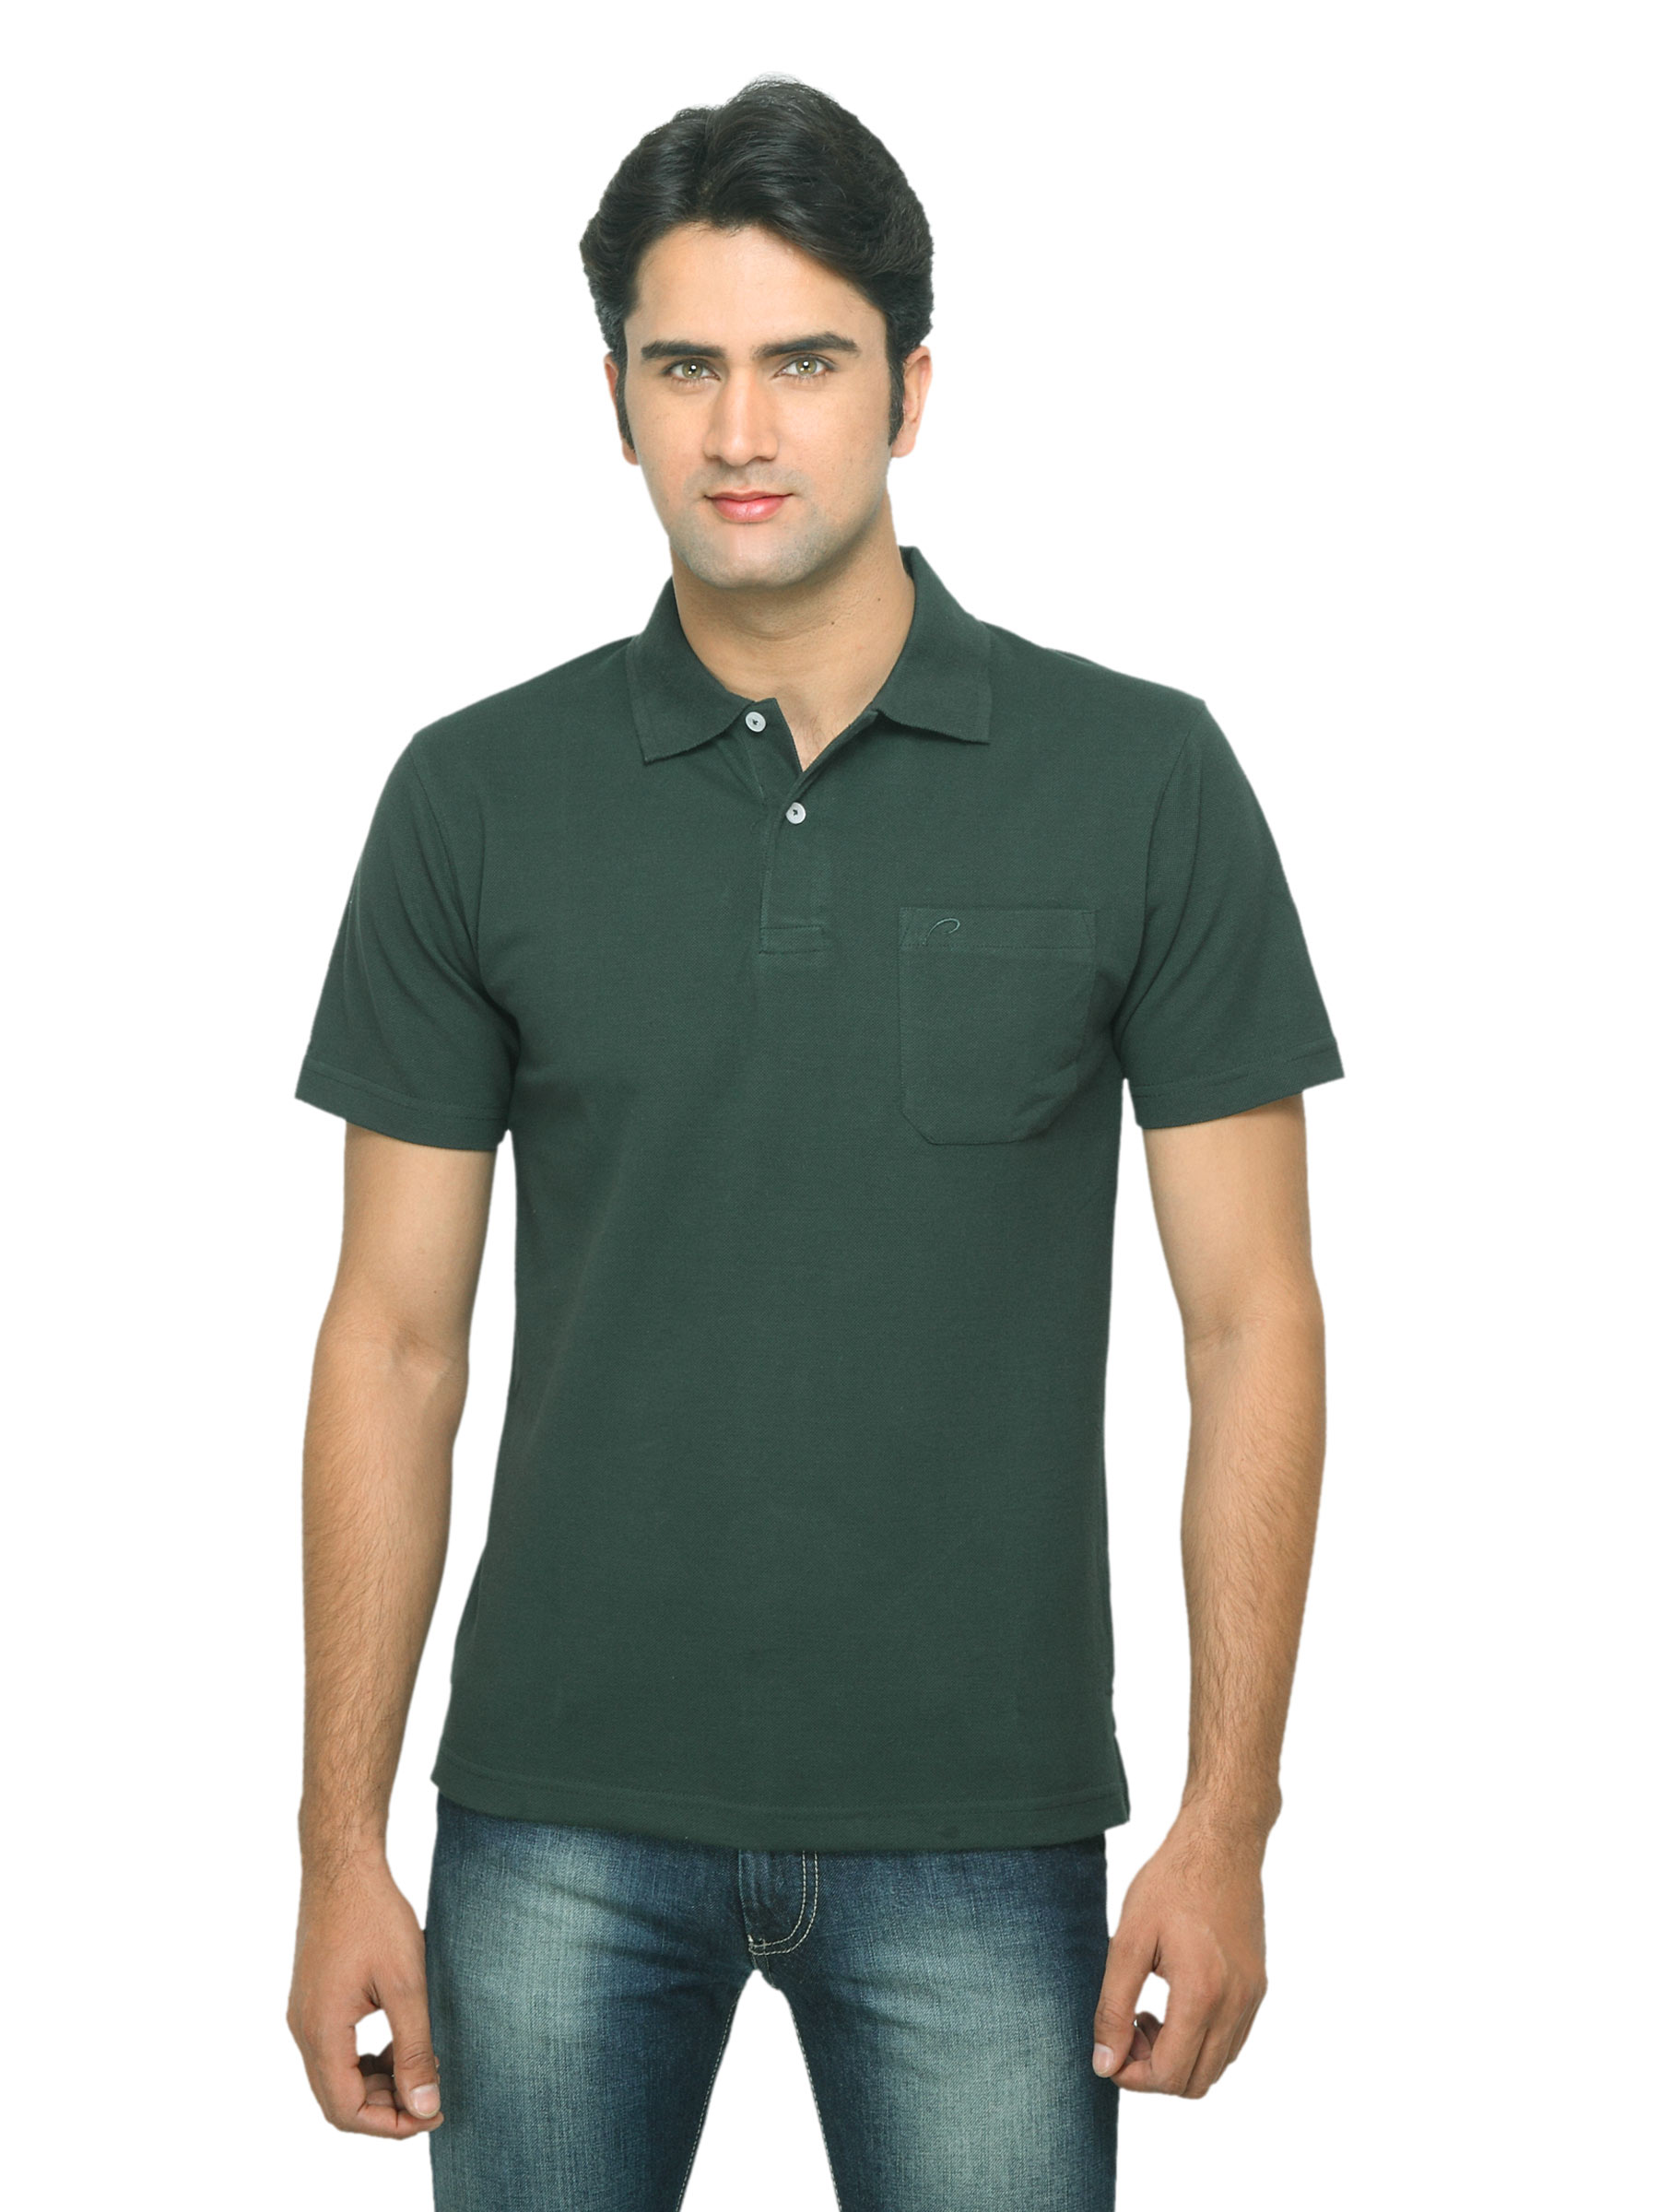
Proline Men Green T-shirt
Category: Apparel / Topwear / Tshirts
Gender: Men
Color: Green
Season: Summer 2013
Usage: Casual